Sky position (RA, Dec in degrees): 181.321, 21.117
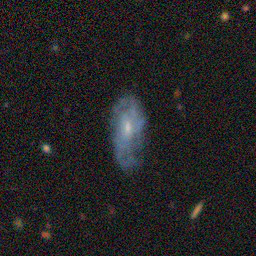
Galaxy morphology: Unbarred Loose Spiral Galaxies